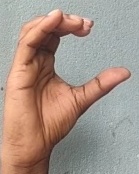
ASL sign: C